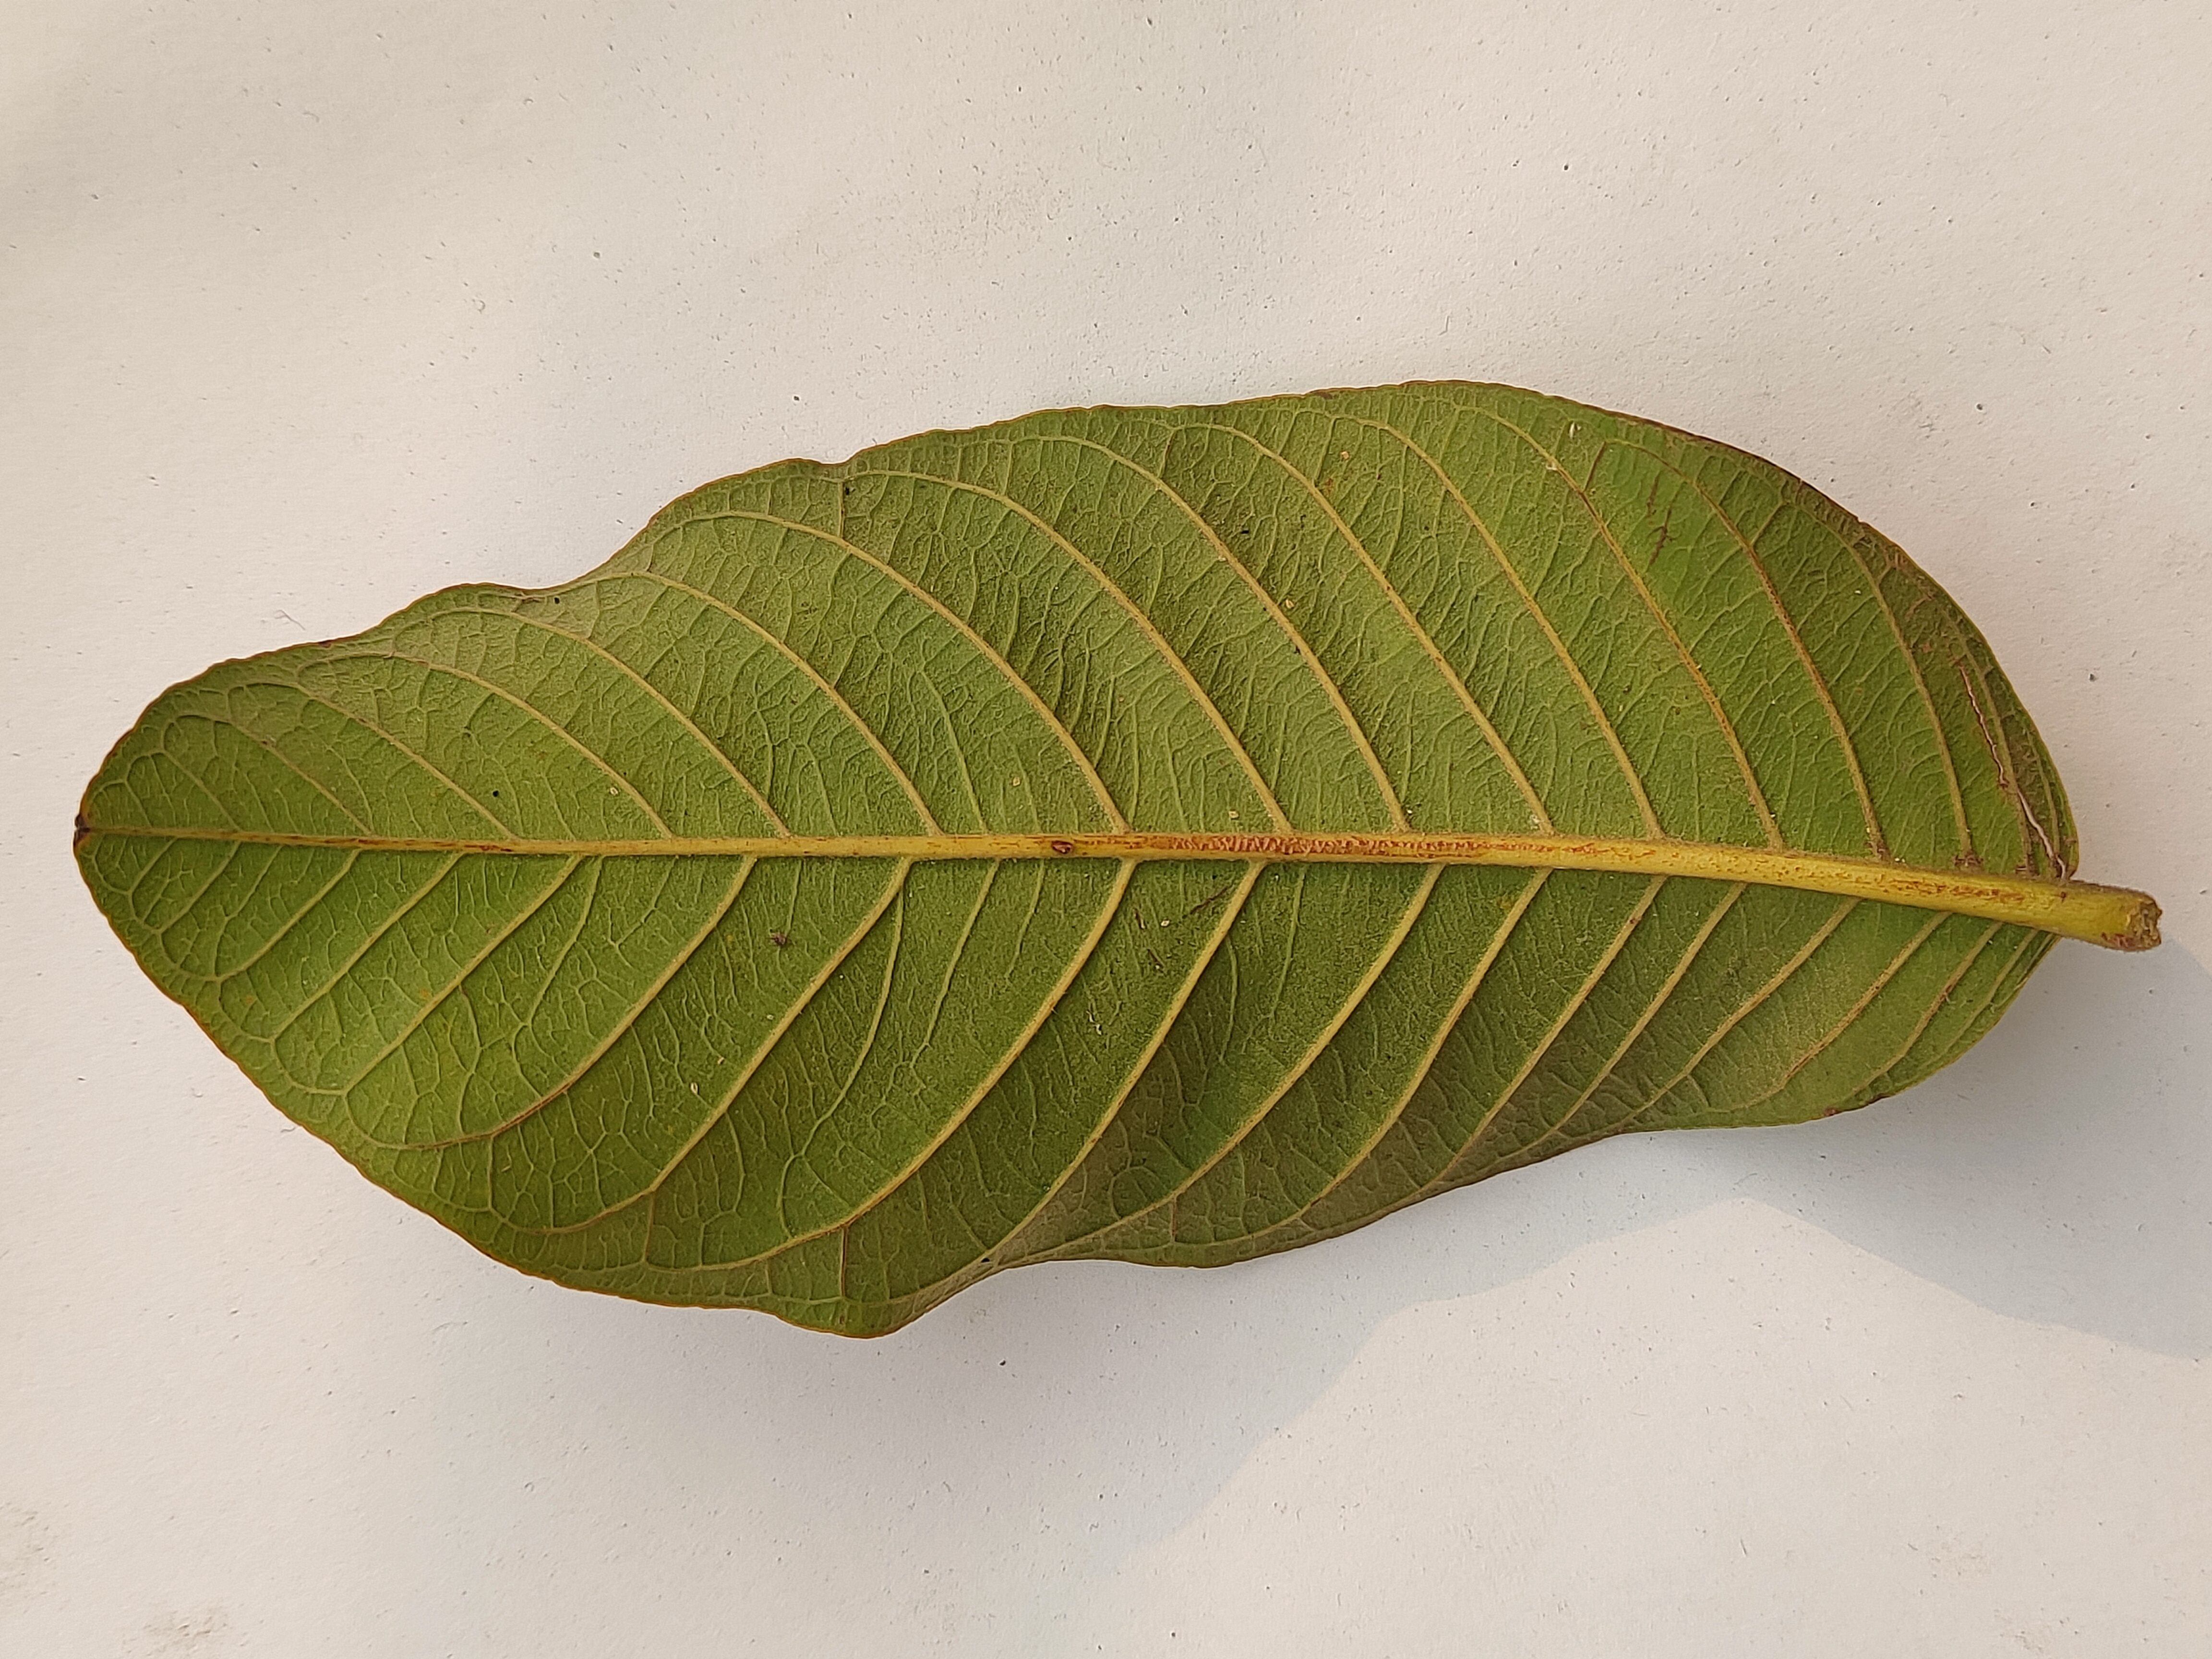
Leaf variety: Guava